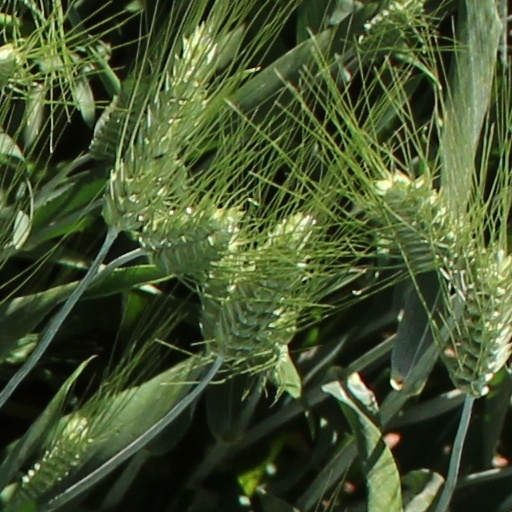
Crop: wheat